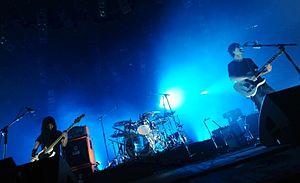
Ling Tosite Sigure, stylisé Ling tosite sigure, est un groupe de rock japonais formé en 2002 à Saitama.